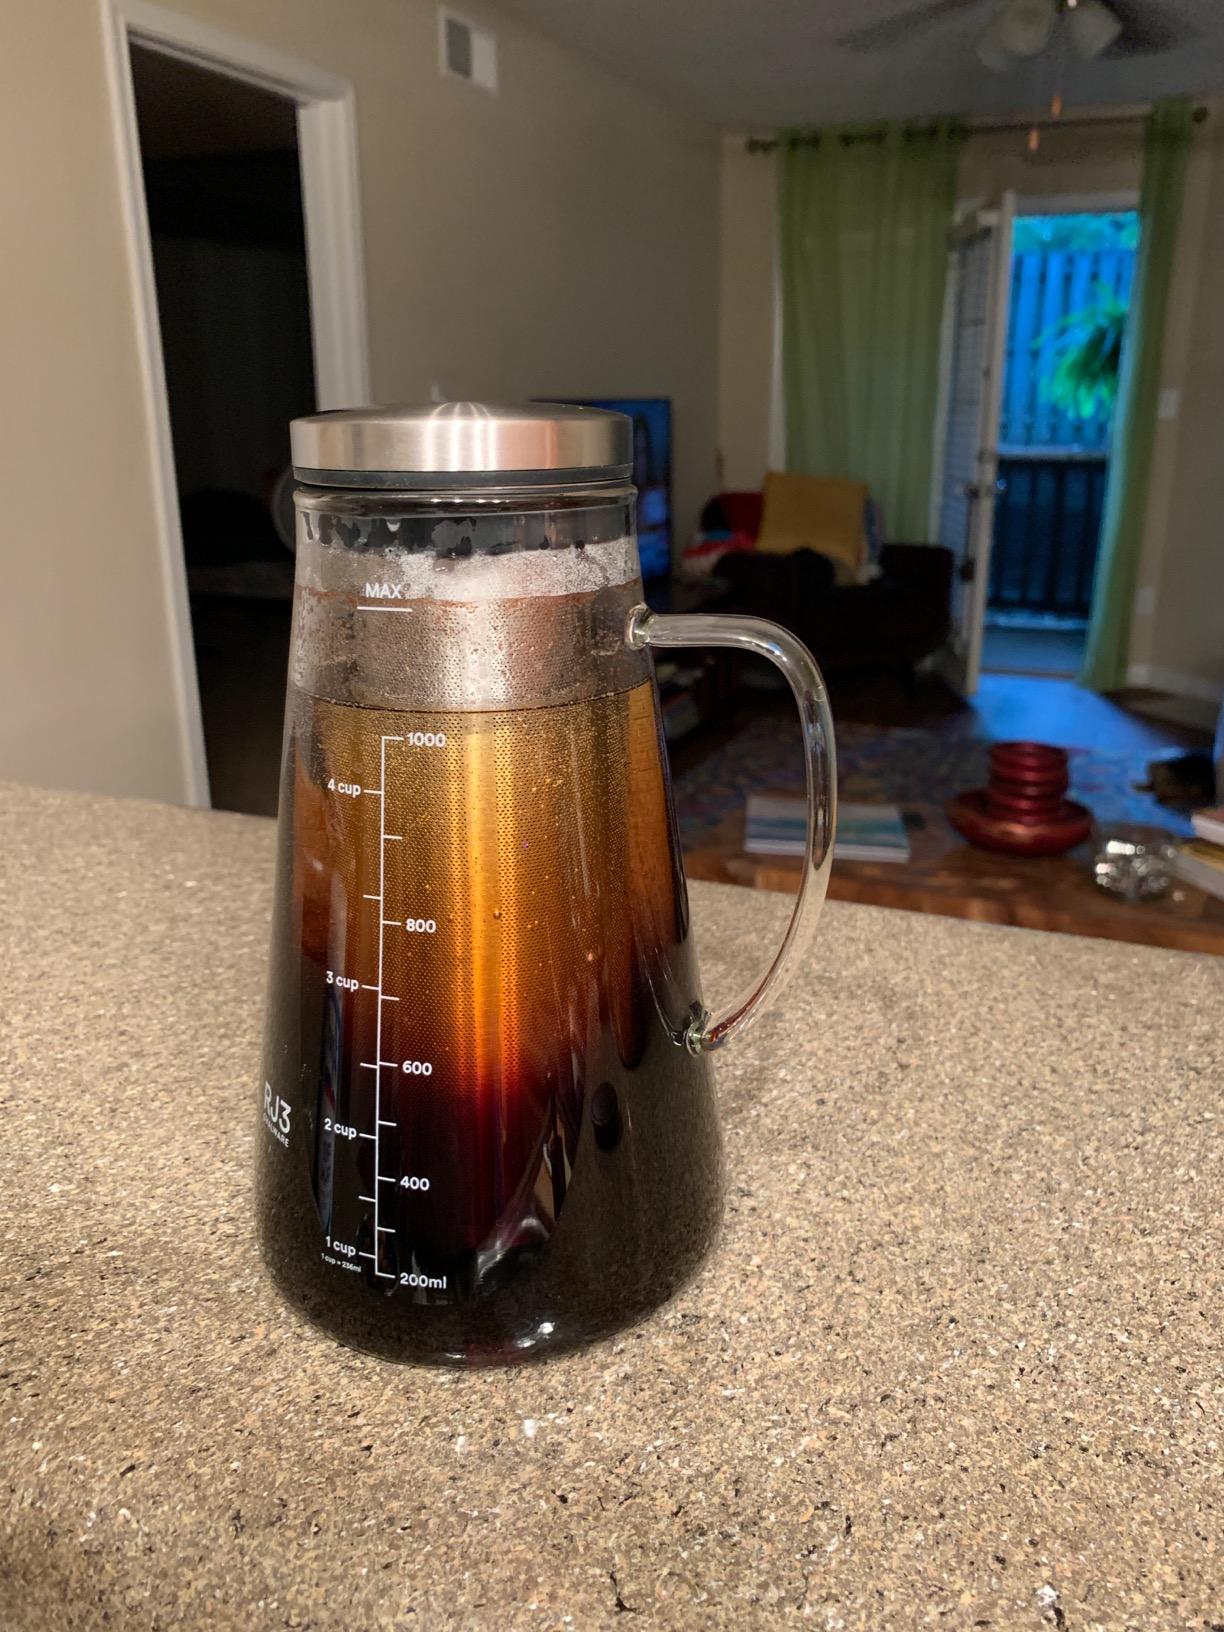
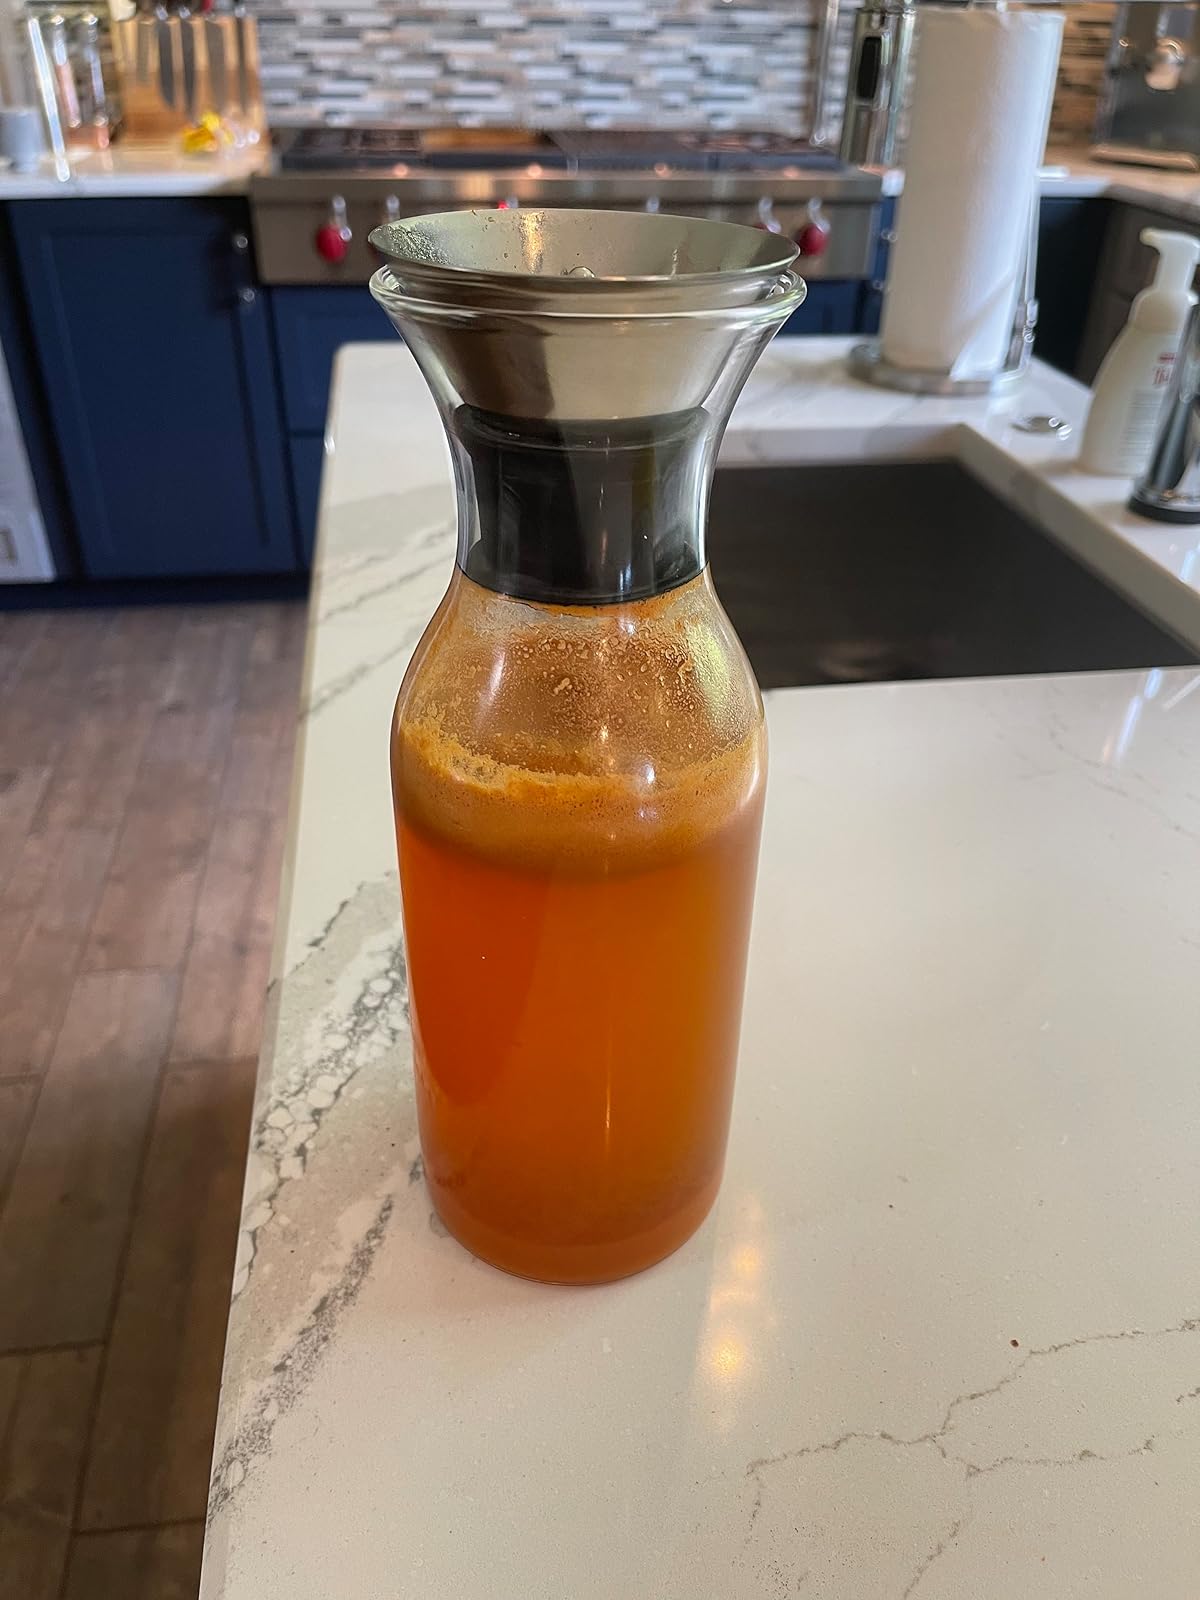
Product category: items_tea
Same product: no